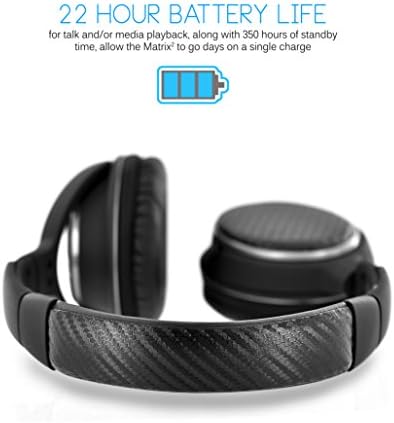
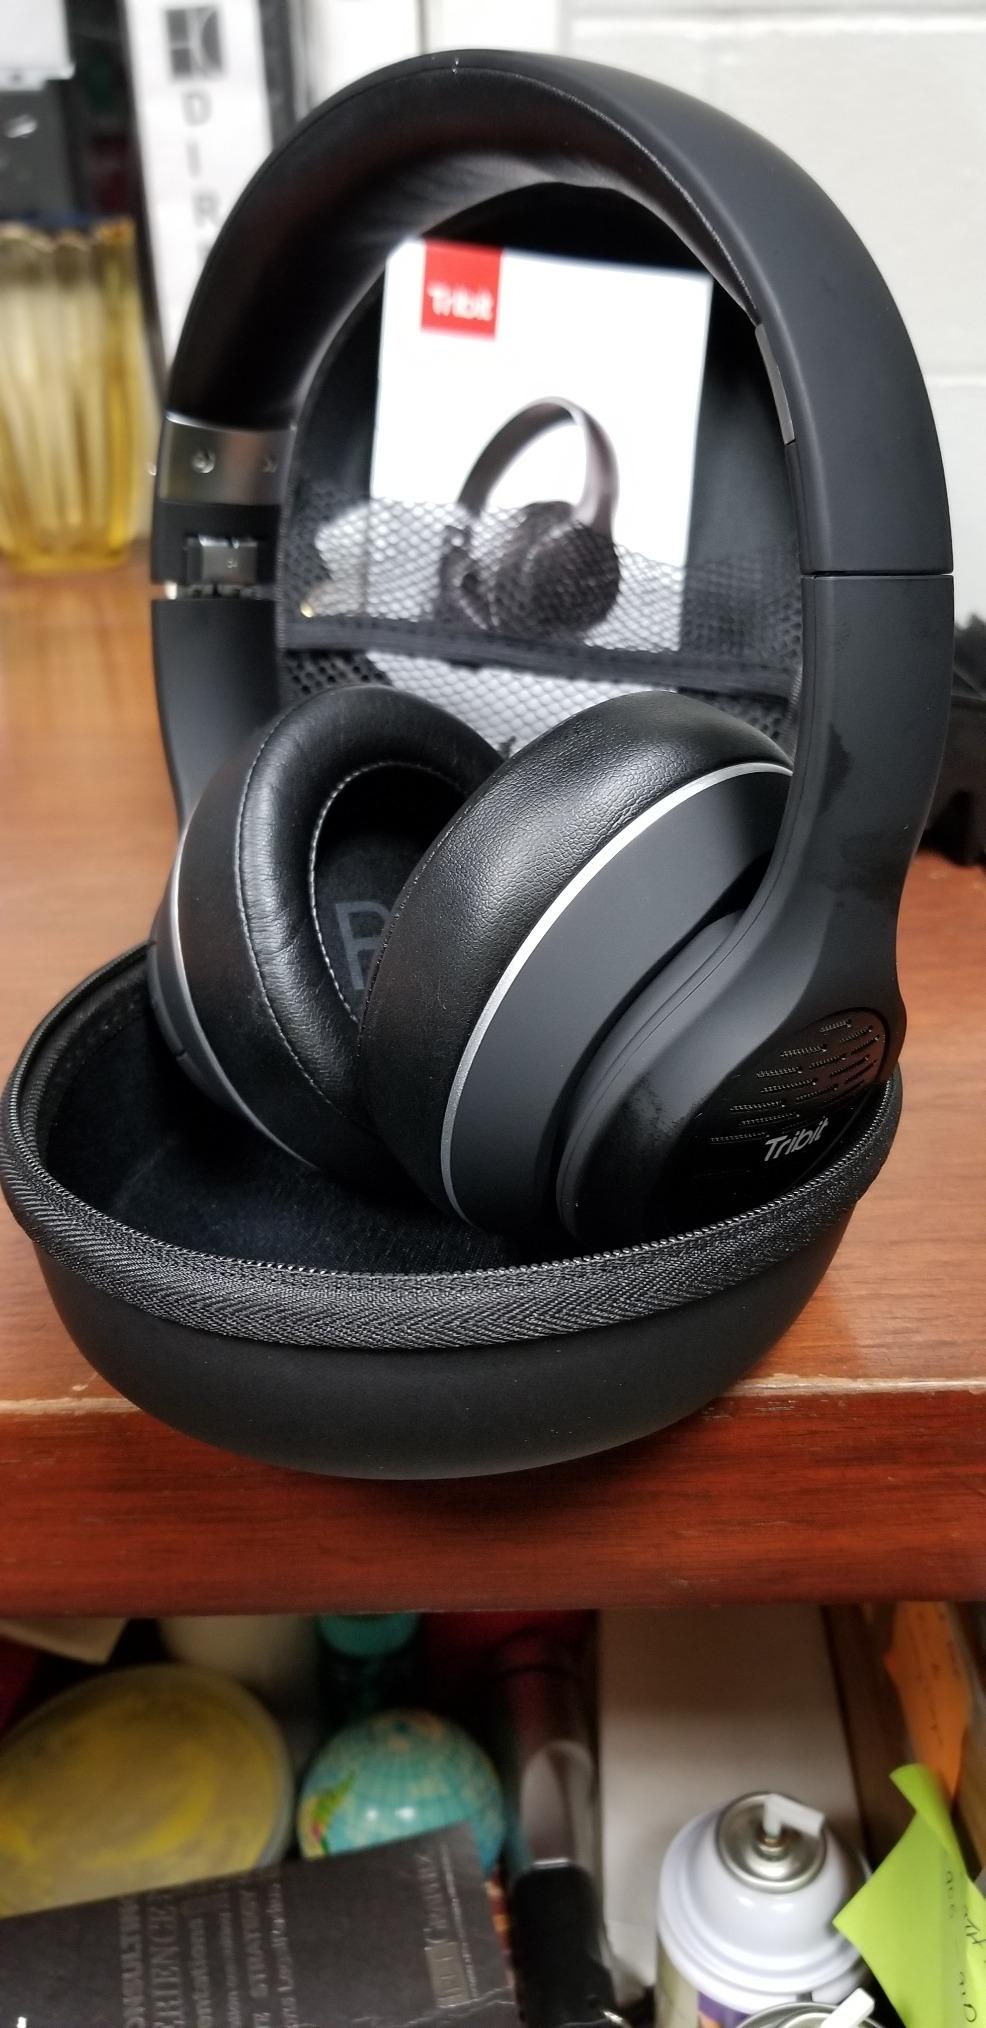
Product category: headphones
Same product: no